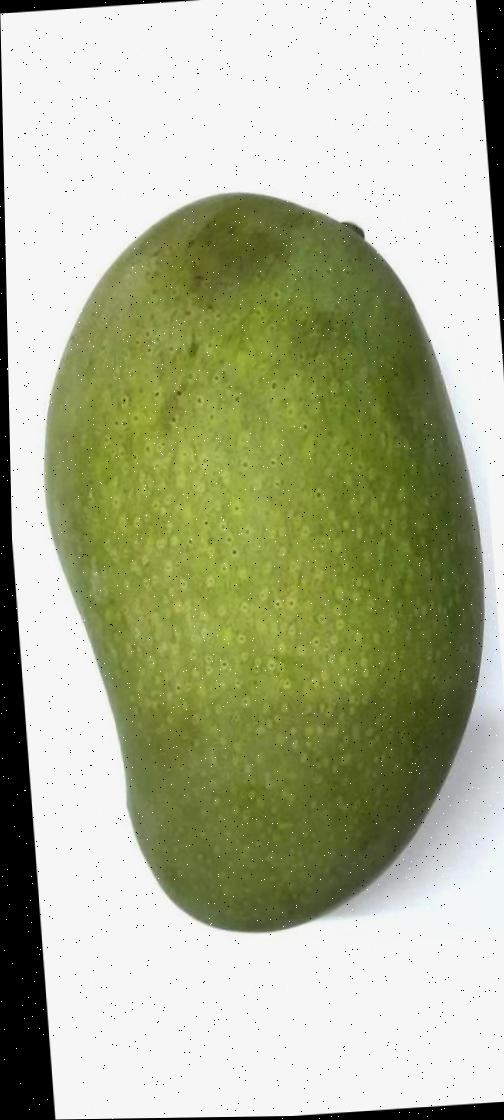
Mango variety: Fazli Shurmai